To Save a Life

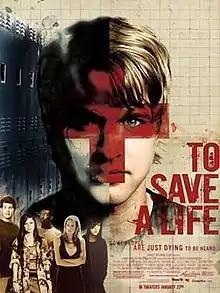
Theatrical release poster

To Save a Life is a 2009 American Christian drama film directed by Brian Baugh and starring Randy Wayne, Deja Kreutzberg, Robert Bailey Jr., Steven Crowder and Sean Michael Afable. The film was released theatrically in the United States on January 22, 2010, and was written by Jim Britts. The United States rights were acquired by Samuel Goldwyn Films from New Song Pictures.